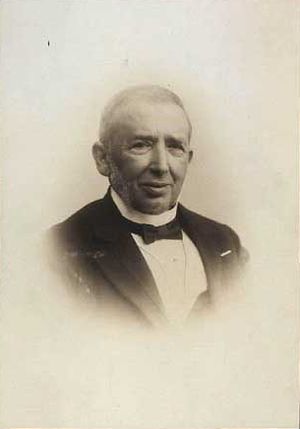
Louis Wilhelm Salomonsen
Louis Wilhelm Salomonsen
Louis Wilhelm Salomonsen
Louis Wilhelm Salomonsen var en dansk læge.